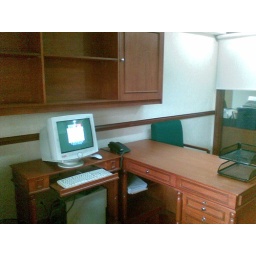
My office from my ex-employer. Just before I packed by bags and left.